Antonio Quarracino

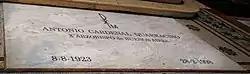
Tomb in the metropolitan cathedral.

Quarracino was born in Pollica, Province of Salerno, Italy. His family emigrated to Argentina when he was 4 years old, settling in the town of San Andrés de Giles in the province of Buenos Aires.